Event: Nepal Earthquake
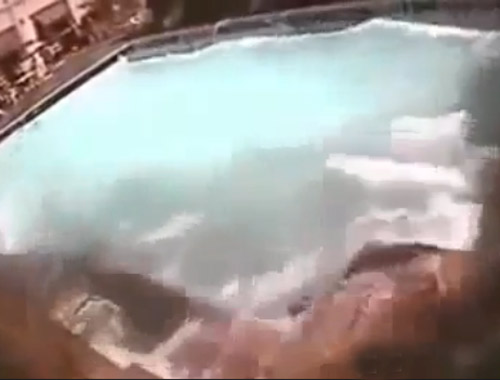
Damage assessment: no_damage